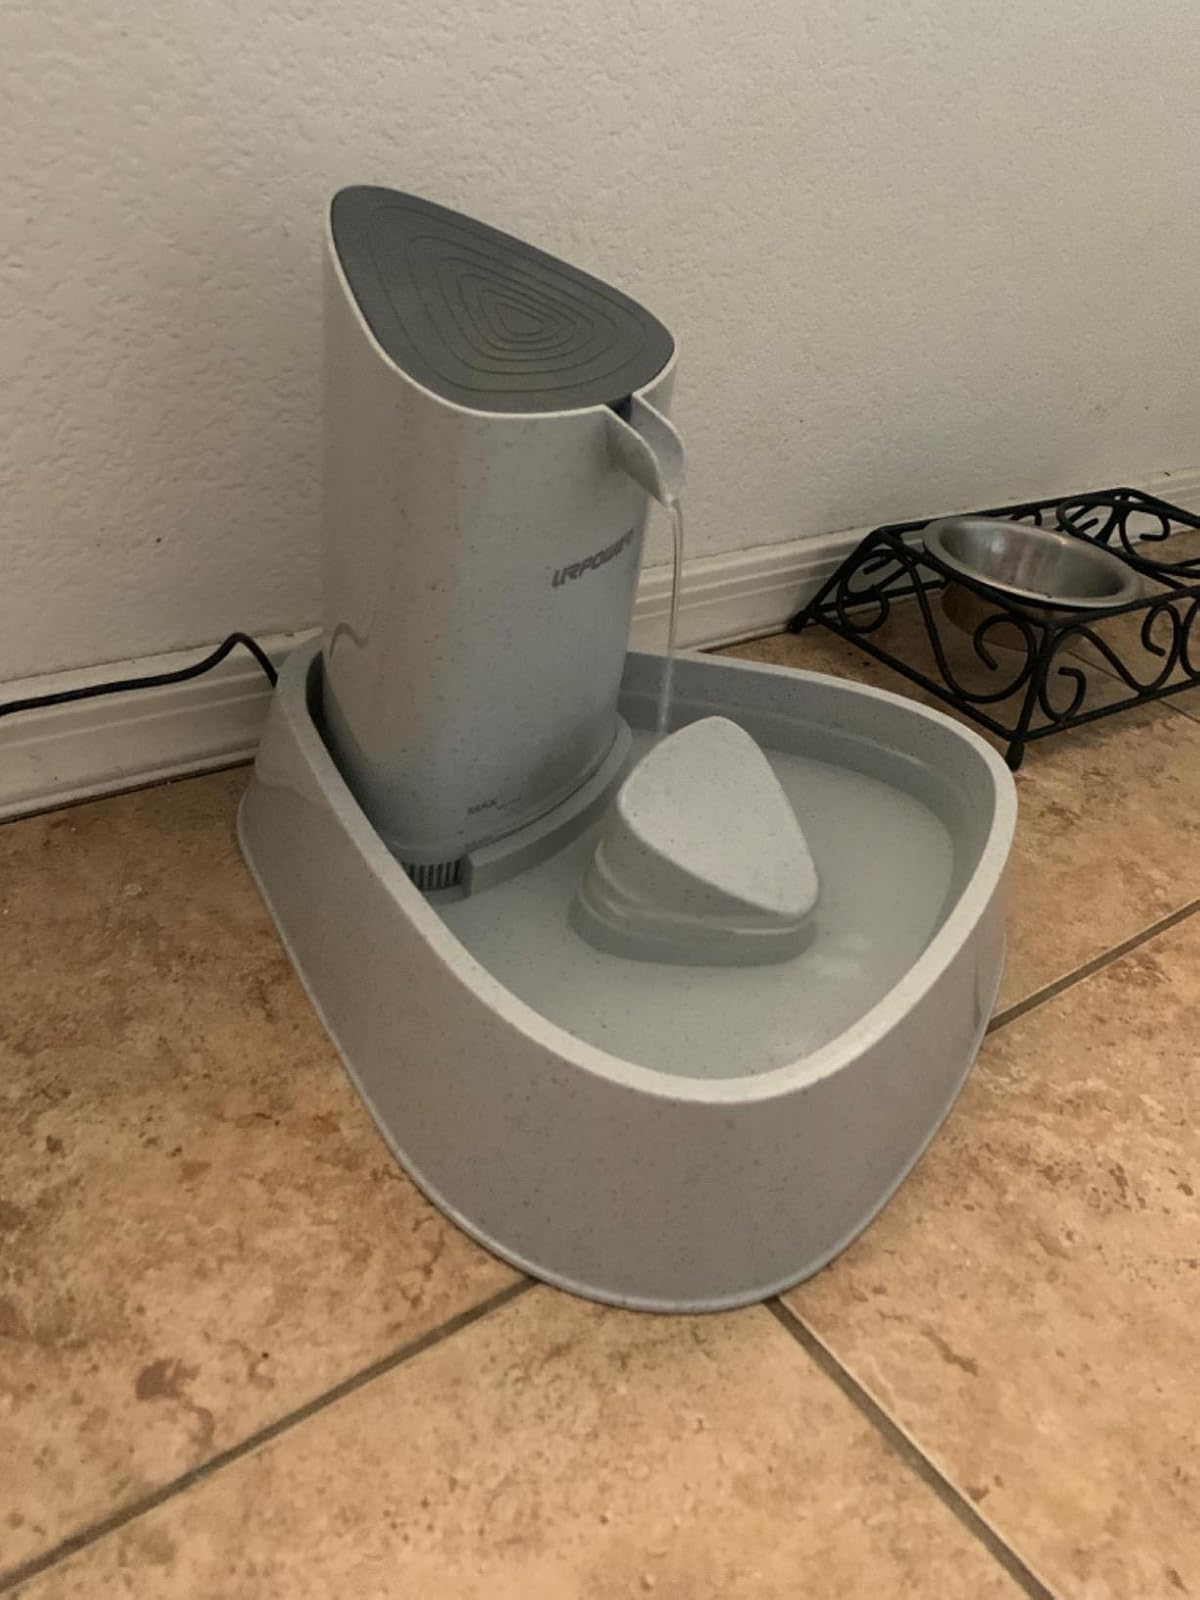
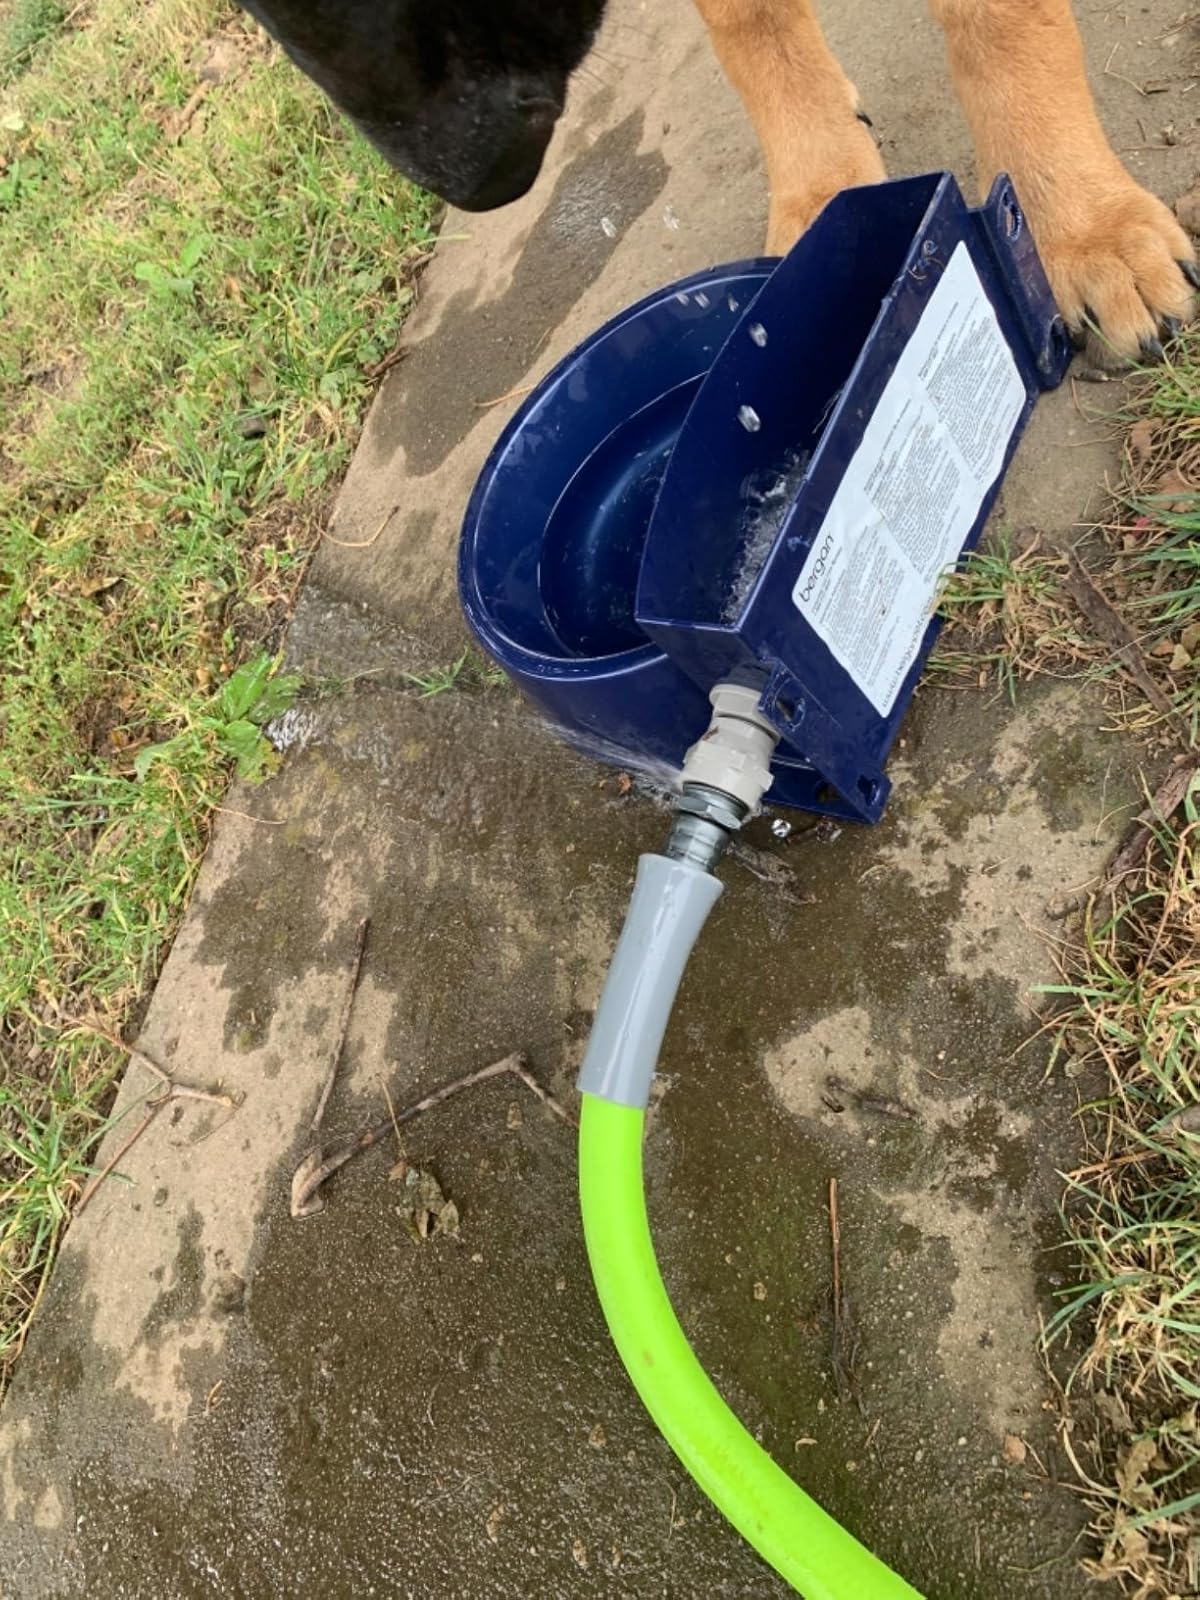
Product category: items_bowl
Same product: no